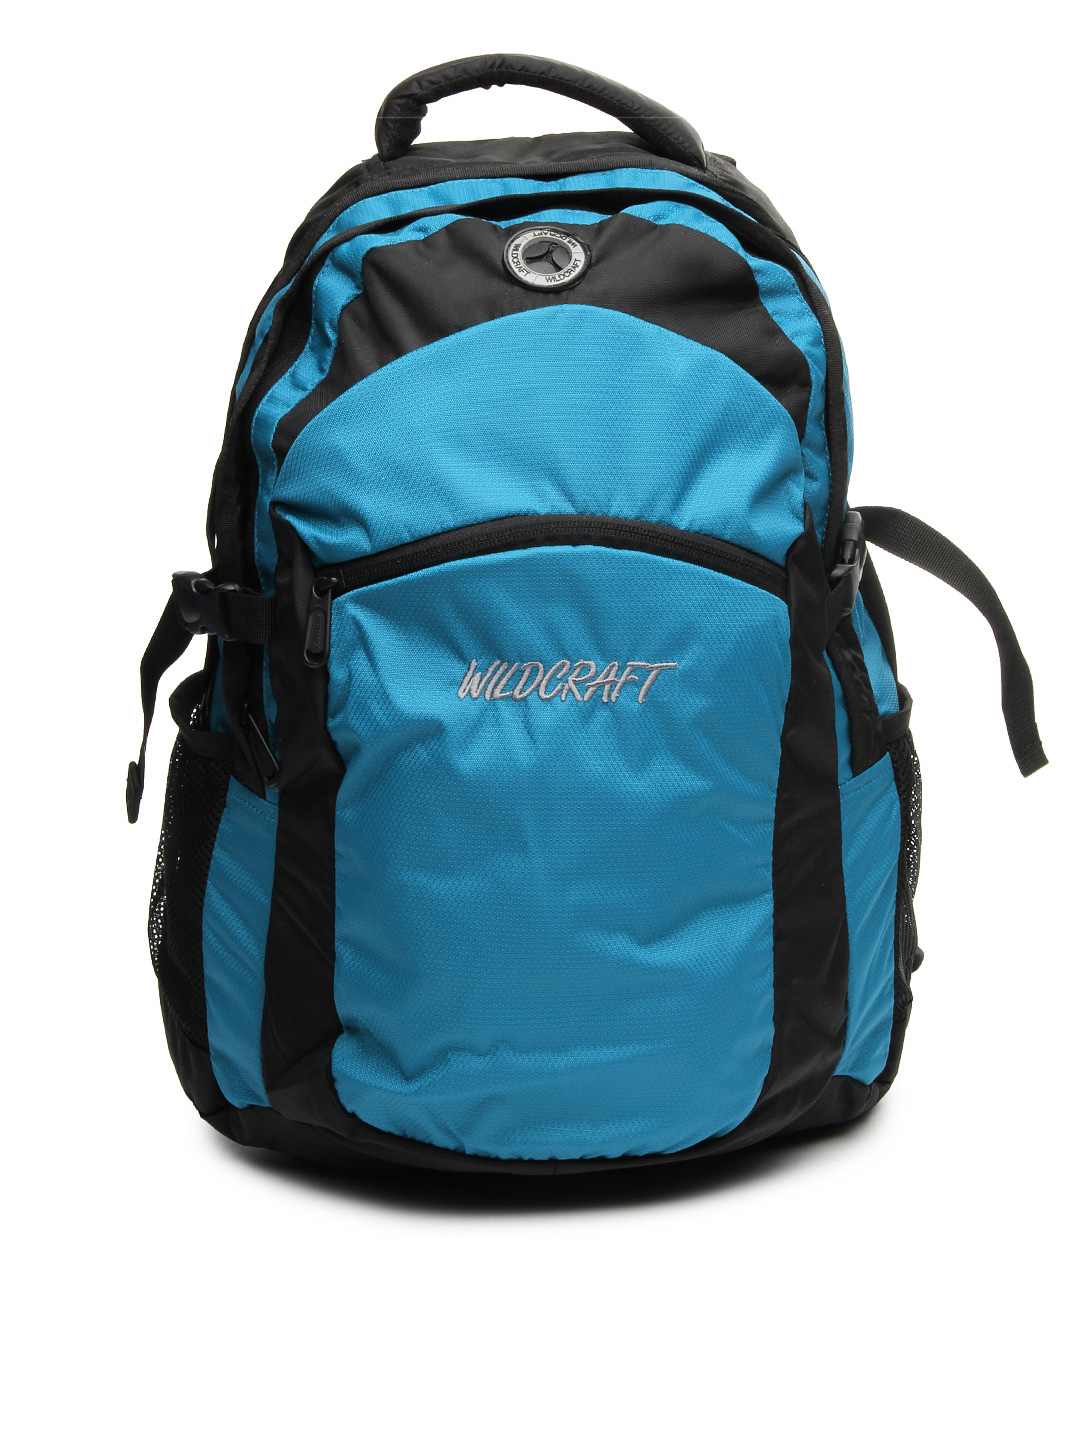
Wildcraft Unisex Blue & Black Laptop Backpack
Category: Accessories / Bags / Backpacks
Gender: Unisex
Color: Blue
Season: Winter 2015
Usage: Casual